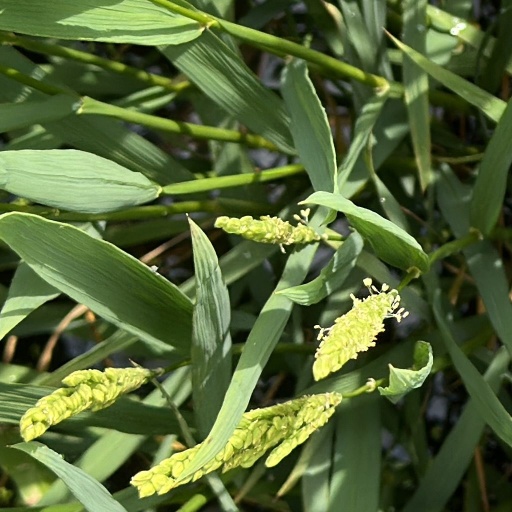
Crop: rice